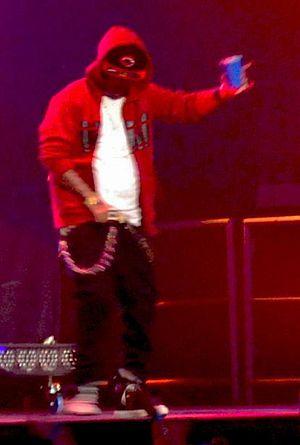
Jae Millz, de son vrai nom Jarvis Mills, né le 11 septembre 1983 à Harlem, New York, est un rappeur américain, membre du label de Lil Wayne Young Money Entertainment et de Cash Money Records. Son premier album, intitulé Nothing Is Promised, est annoncé pour 2015. Millz est connu pour avoir participé à des battles contre d'autres rappeurs comme Murda Mook, E Ness, 40 Cal. et JR Writer.